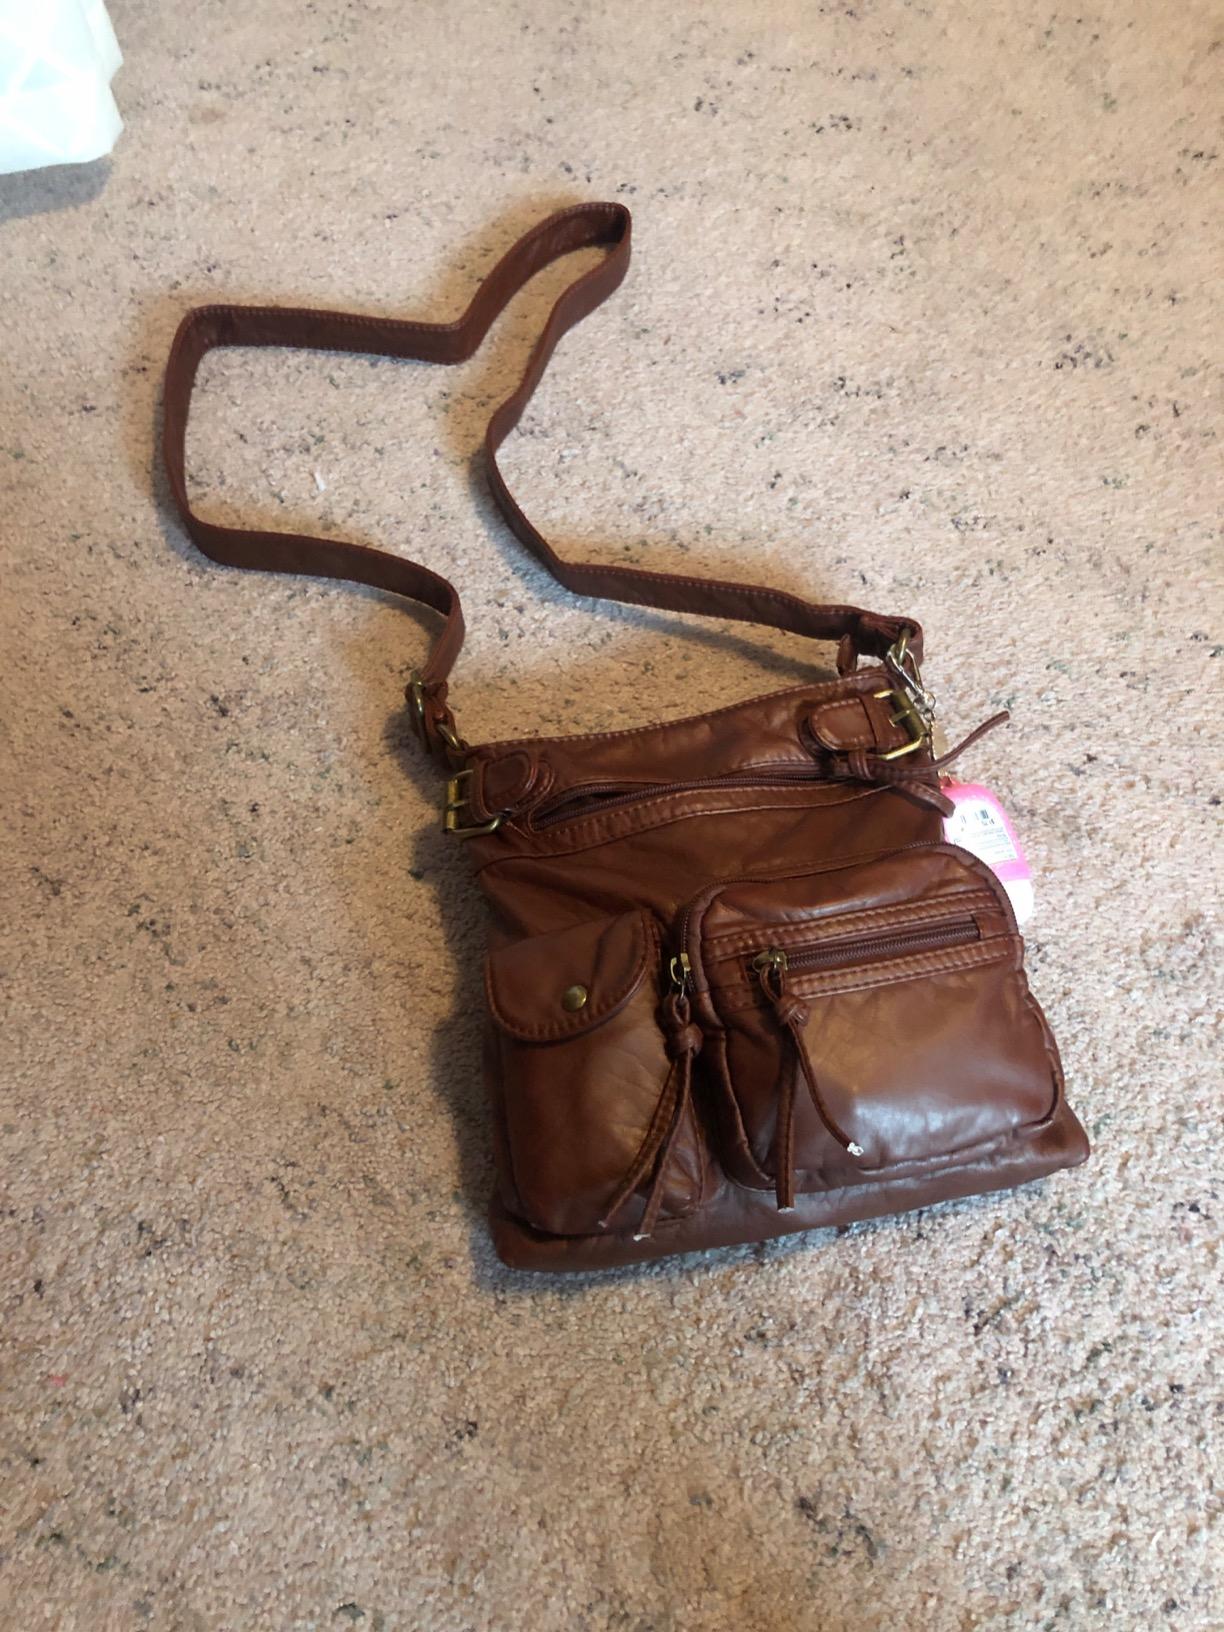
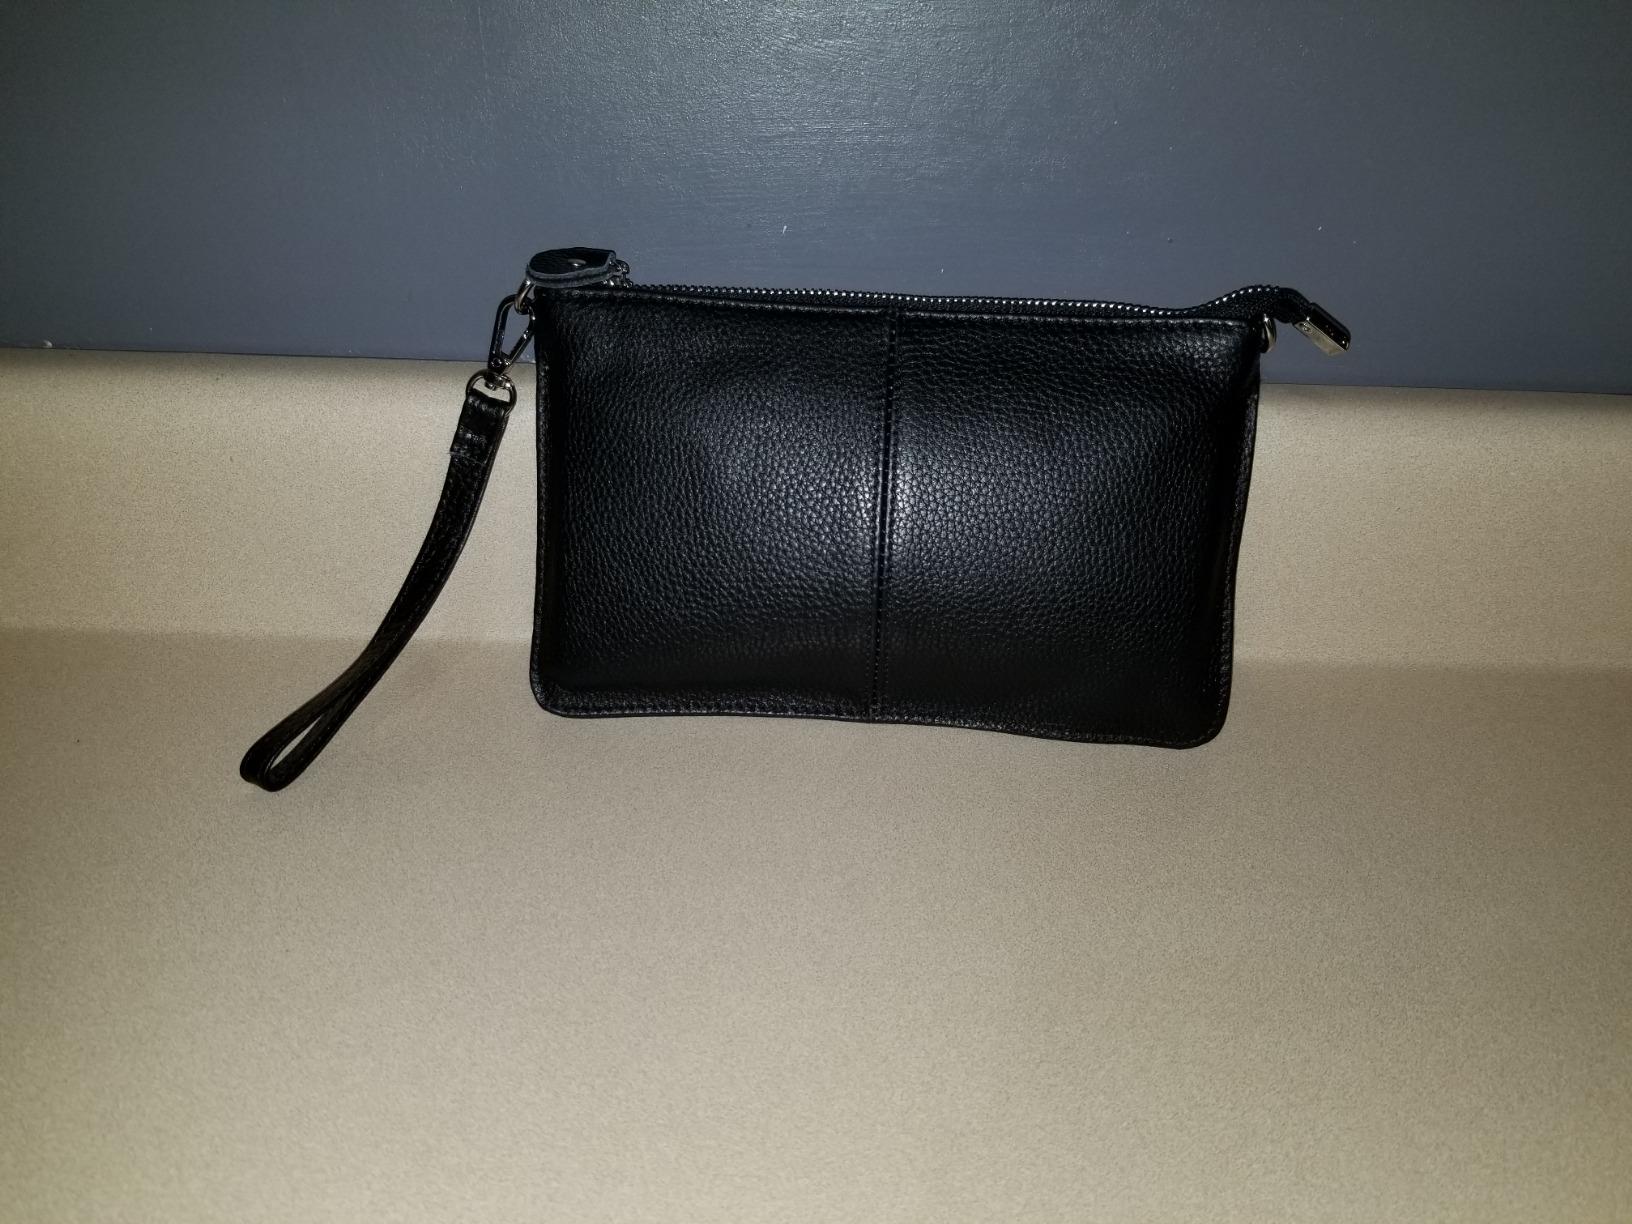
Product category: accessories_handbag
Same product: no